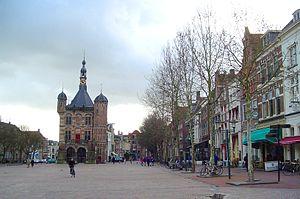
Cet article présente une liste non exhaustive de musées aux Pays-Bas classés par province, puis par commune.